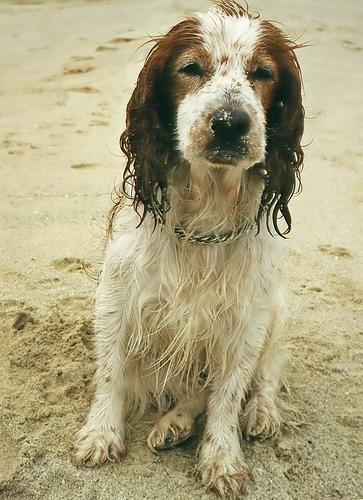
Welsh_springer_spaniel